Psychic Readings Live

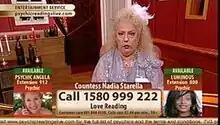
Screenshot with Countess Nadia Starella

Psychic Readings Live is a live, two-hour phone-in television programme first aired on Ireland's TV3 network at midnight from 16 June to 3 December 2012. Just over two years after TV3 removed "Play TV" from its schedule, the network began airing "Psychic Readings Live" in the programme's time slot. Newspaper reports compared the controversy generated by "Psychic Readings Live" to the scandal caused by "Play TV": "It will remind TV3 of a past life".